Post-Confederation Canada (1867–1914)

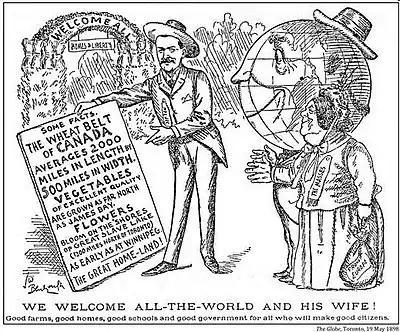
Canada sought immigrants from Europe, especially farmers; cartoon by John Wilson Bengough from Toronto "Globe" May 19, 1898

While the National Policy, CPR and "Dominion Lands Act" had been in place for several decades, mass immigration to Canada's prairie regions only got underway around 1896. Why it began then is a matter of debate among historians. John Dales argued that it was a combination of rising wheat prices, cheaper ocean transport costs, technological change, new varieties of wheat, and the scarcity of land in the United States. Norry does not view any of these developments as being important and instead argues that new methods of dry farming lead to the breakthrough. Recently, Ward had argued that technological change was the most important factor, with a number of different inventions becoming cheap and reliable enough to be widely used around this period. The period of western settlement was one of the most prosperous in Canadian history. From 1896 to 1911, Canada had the world's fastest-growing economy. Immigration from Eastern Europe and the eastern parts of the former Austro-Hungarian empire brought many old-world farmers to settle the west and despite their lack of knowledge of the English language, many adapted quickly to the farming environment which was somewhat similar to their original homelands.